Alexander Meyrick Broadley

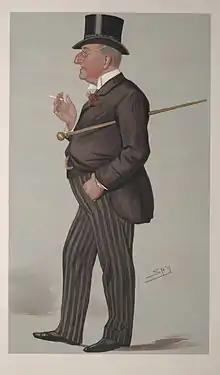
"Vanity Fair" caricature, 1889

Alexander Meyrick Broadley (19 July 1847 – 16 April 1916), also known as Broadley Pasha, was a British barrister, author, company promoter and social figure. He is best known for being the defence lawyer for Ahmed 'Urabi after the failure of the 'Urabi Revolt.